Mothers of Plaza de Mayo

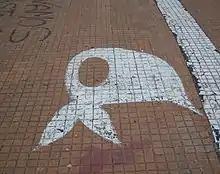
The white shawl of the Mothers of Plaza de Mayo, painted on the floor in Buenos Aires, Argentina

The Mothers of Plaza de Mayo were the first major group to organize against the Argentina regime's human rights violations. Together, the women created a dynamic and unexpected force, which overturned traditional constraints on women in Latin America. These mothers came together to push for information on their children. Their actions highlighted the human rights violations and the scale of the protest drew press attention, raising awareness on a local and global scale. Their persistence to publicly remember and try to find their children, the sustained group organisation, the use of symbols and slogans, and the silent weekly protests attracted reactive measures from those in power.